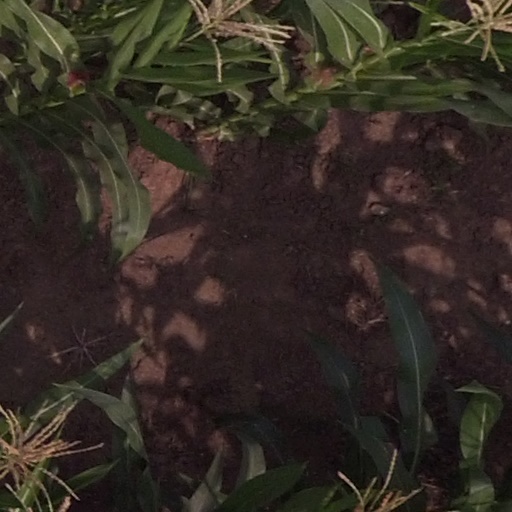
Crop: maize; corn